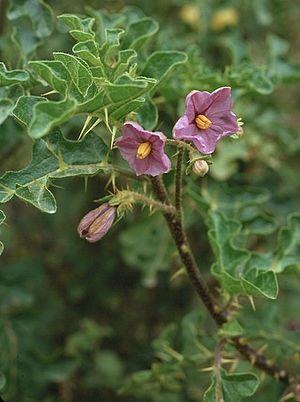
Avec environ 1400 espèces, le genre Solanum est le plus riche en espèces de la famille des Solanaceae et l'un des plus grands des angiospermes.